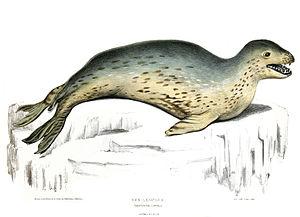
Léopard de mer (Hydrurga leptonyx) légendé Stenorhynchus leptonyx
Le léopard de mer est un mammifère carnivore de la famille des phocidés et représente actuellement la seule espèce du genre Hydrurga. Décrit pour la première fois en 1820 par le zoologiste et anatomiste français de Blainville, il fait partie des cinq espèces de phoques présentes en Antarctique.